Theodor Horschelt

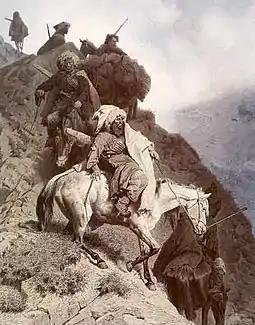
"Circassians" (date unknown)

Theodor Horschelt (16 March 1829, Munich – 3 April 1871, Munich) was a German painter who specialized in scenes from the Caucasian Wars.